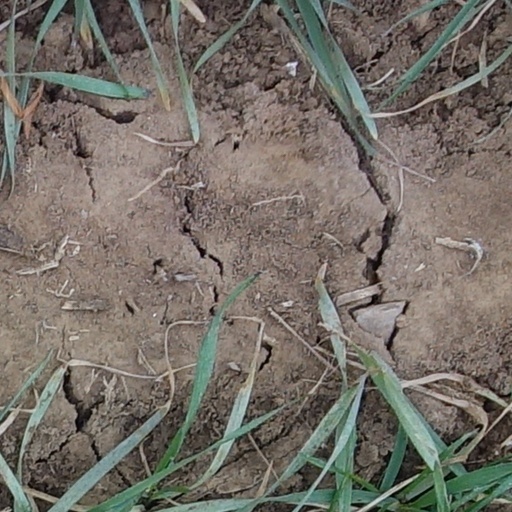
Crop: wheat